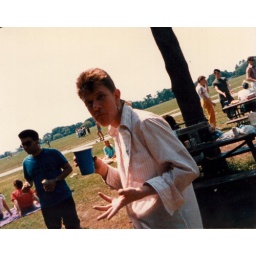
There is Louie in the back, also Larry S in the yellow pants way in the back right and Danny